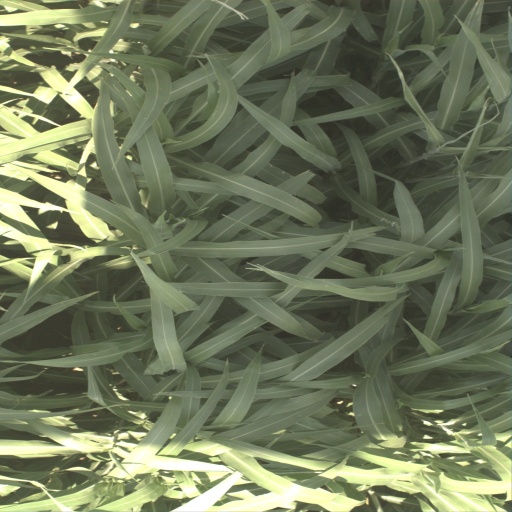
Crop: sorghum